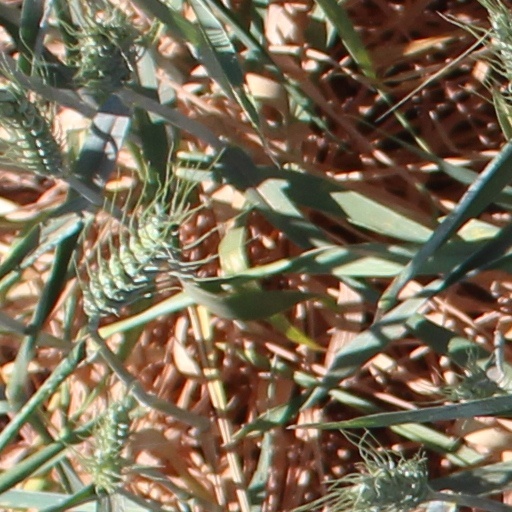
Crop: wheat